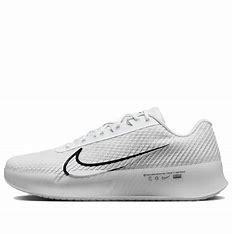
Brand: Nike
Model: Court Air Zoom Vapor 11